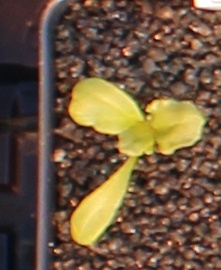
Label: Sugar beet